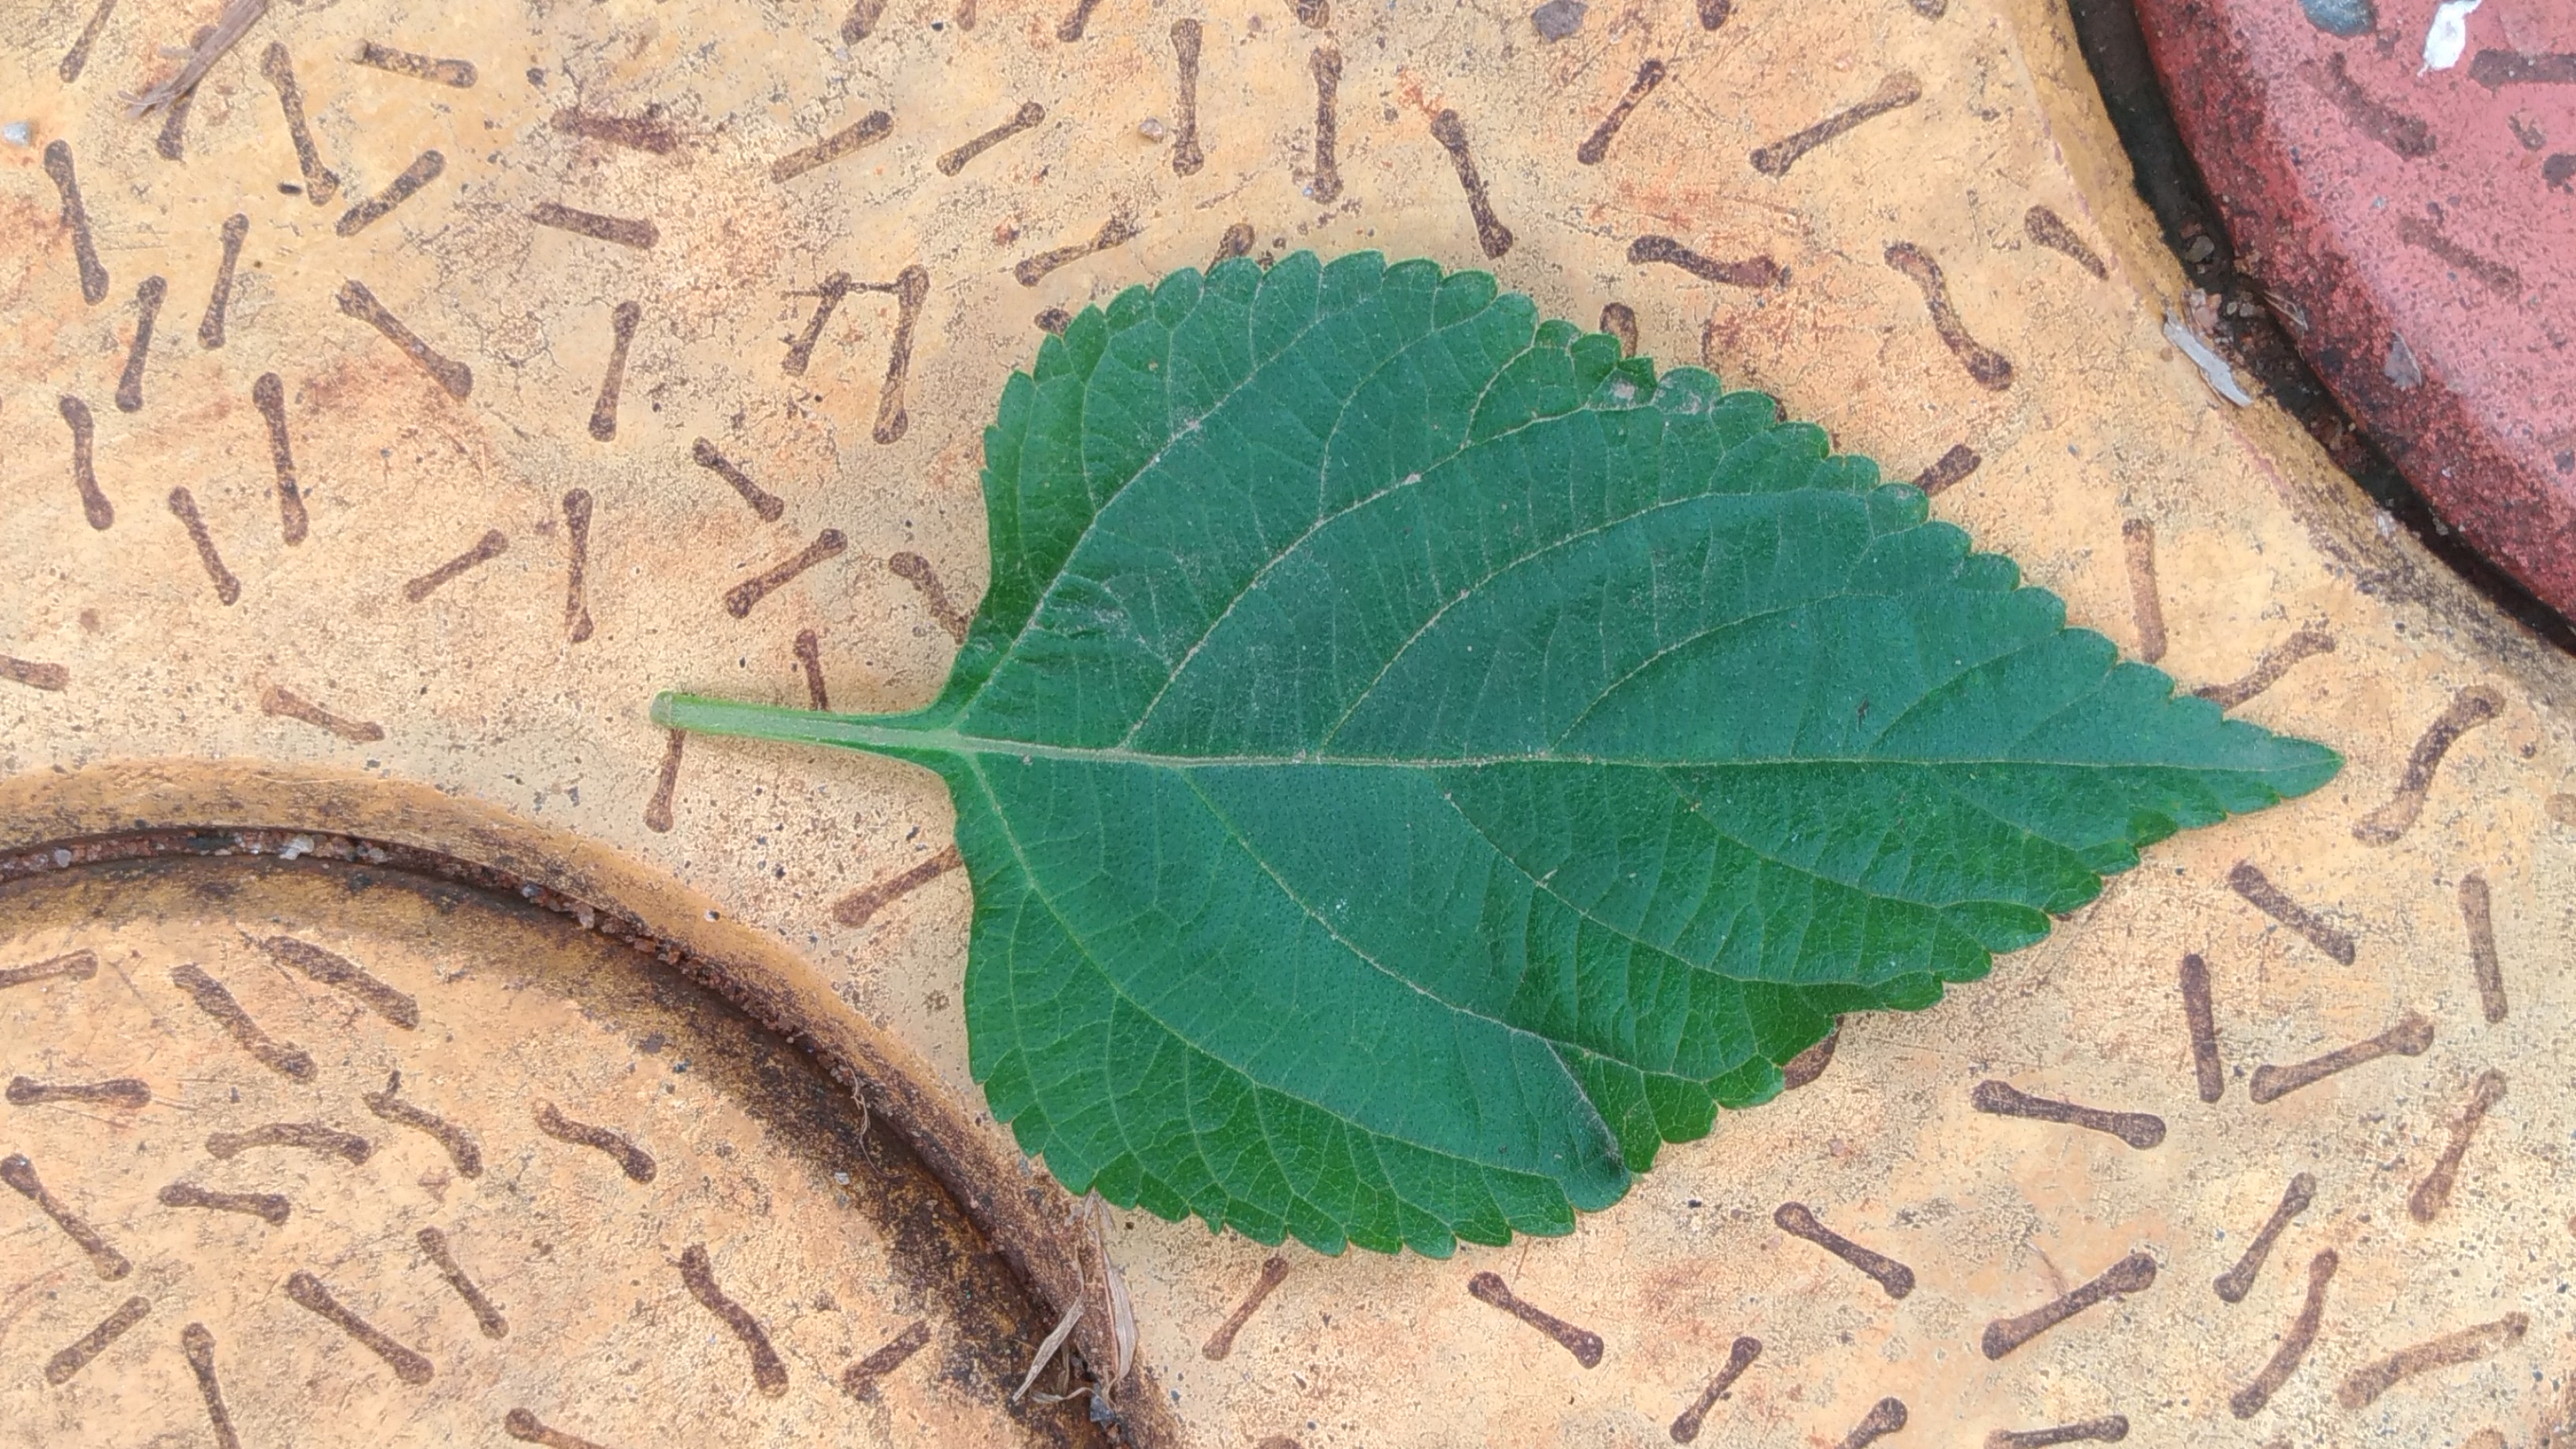
Plant: Lantana